Sinanthropus

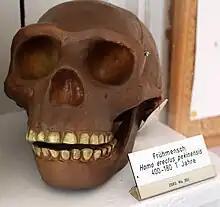
"Homo erectus pekinensis"

Of the four species placed within the genus "Sinanthropus", the first to be found were remnants of the Peking man ("Sinanthropus pekinensis"). The first fossil was retrieved by Otto Zdansky (1894-1988) near the village of Chou K'ou-tien (China) after the Swedish Geologist and Archaeologist Johan Gunnar Andersson (1874-1960) and his colleagues instigated the excavations at the beginning of the 1920's. Many more finds would follow. The Canadian Davidson Black (1884-1934) was the first to identify the fossils as a new hominid genus, "Sinanthropus". A substantial part of the originally discovered remains of the Peking man was lost during WWII, when the fossils were transferred to the United States.